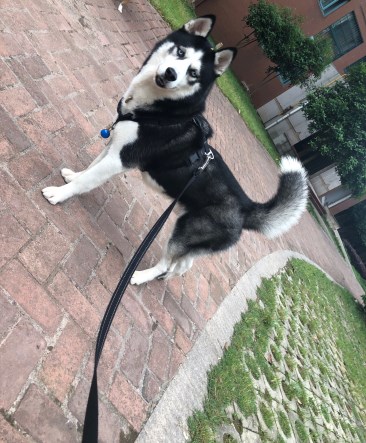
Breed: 1160-n000003-Siberian_husky